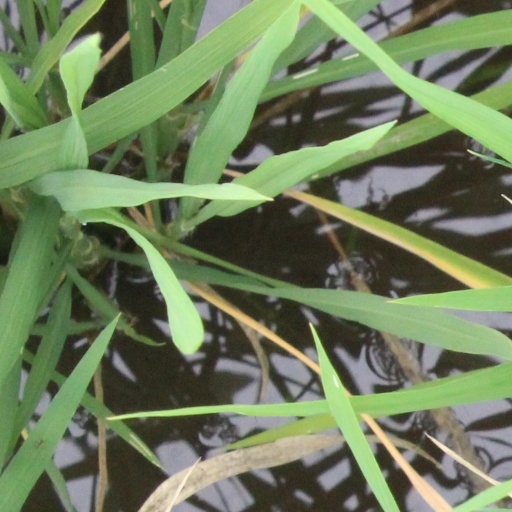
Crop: rice